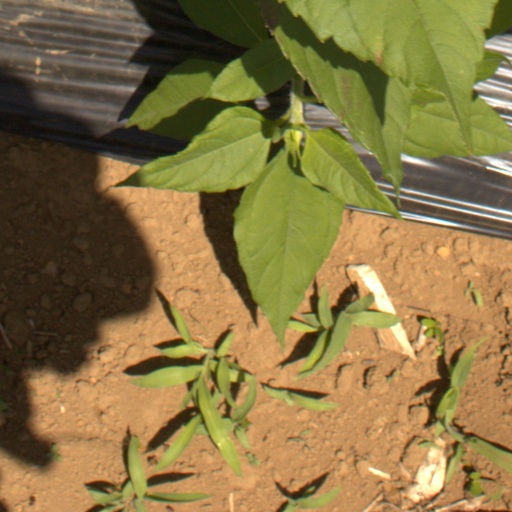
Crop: Jerusalem artichoke